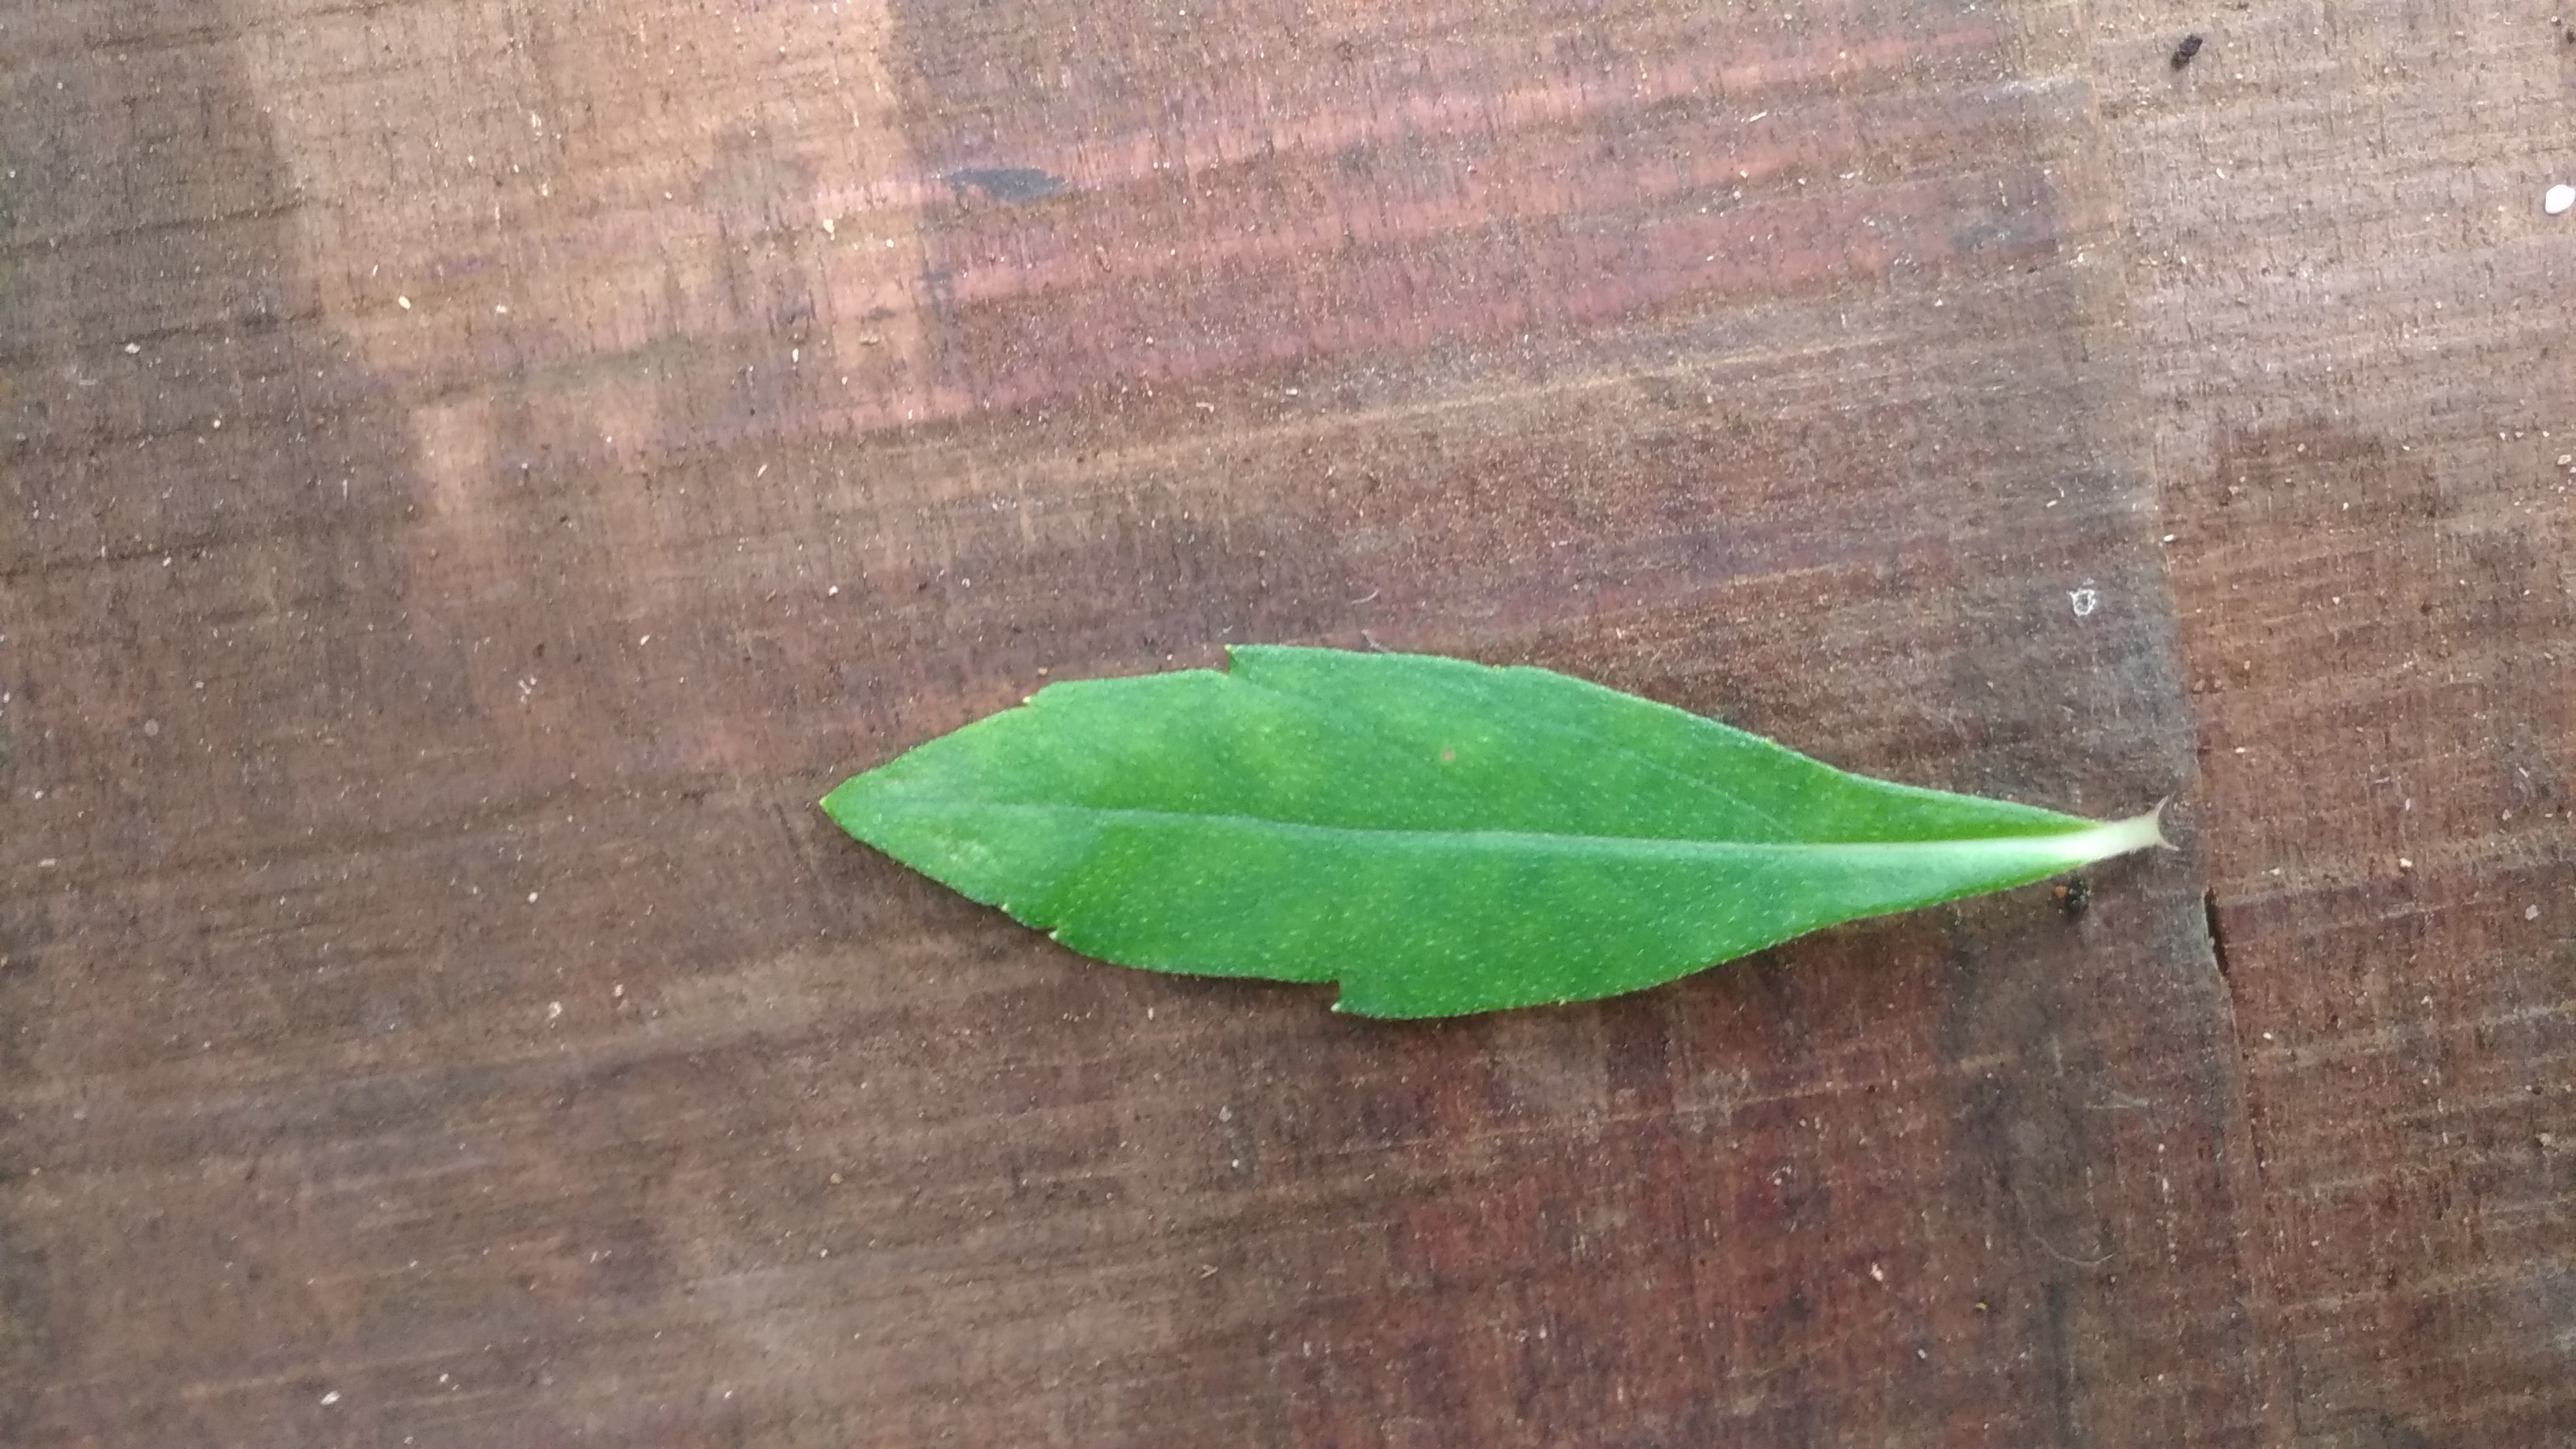
Plant: Bringaraja